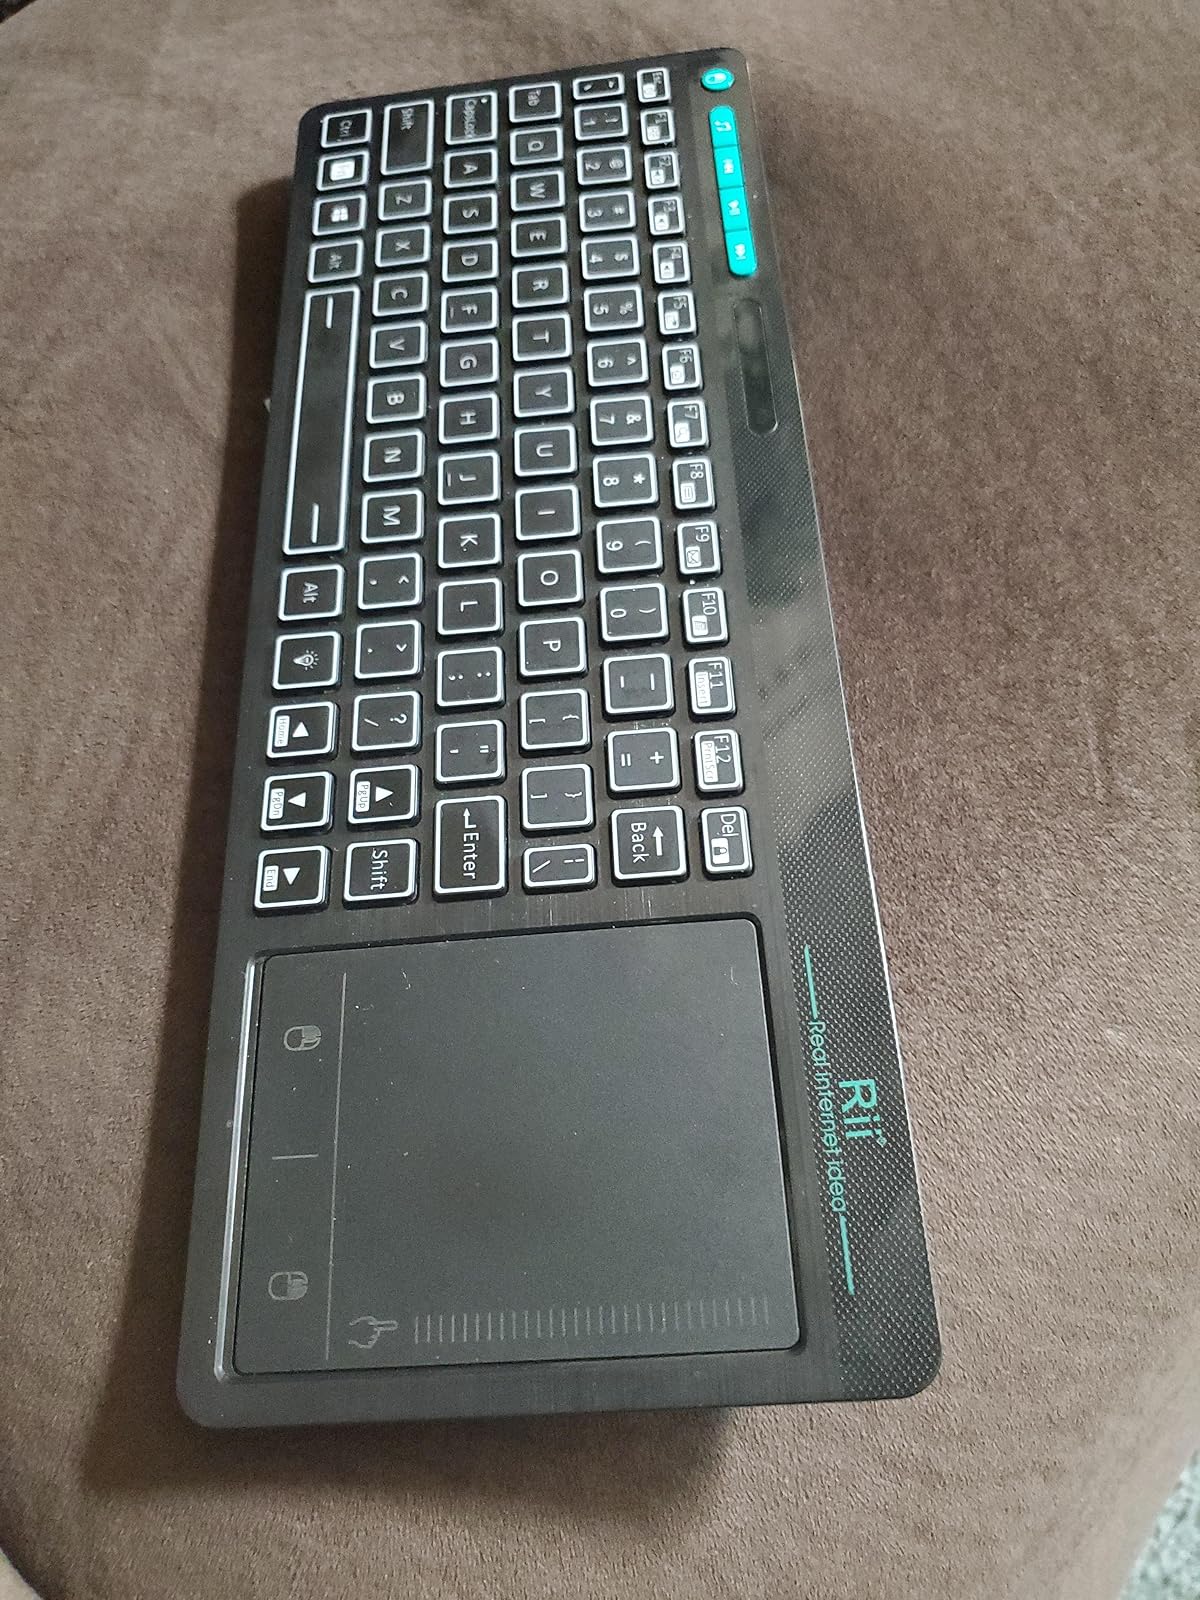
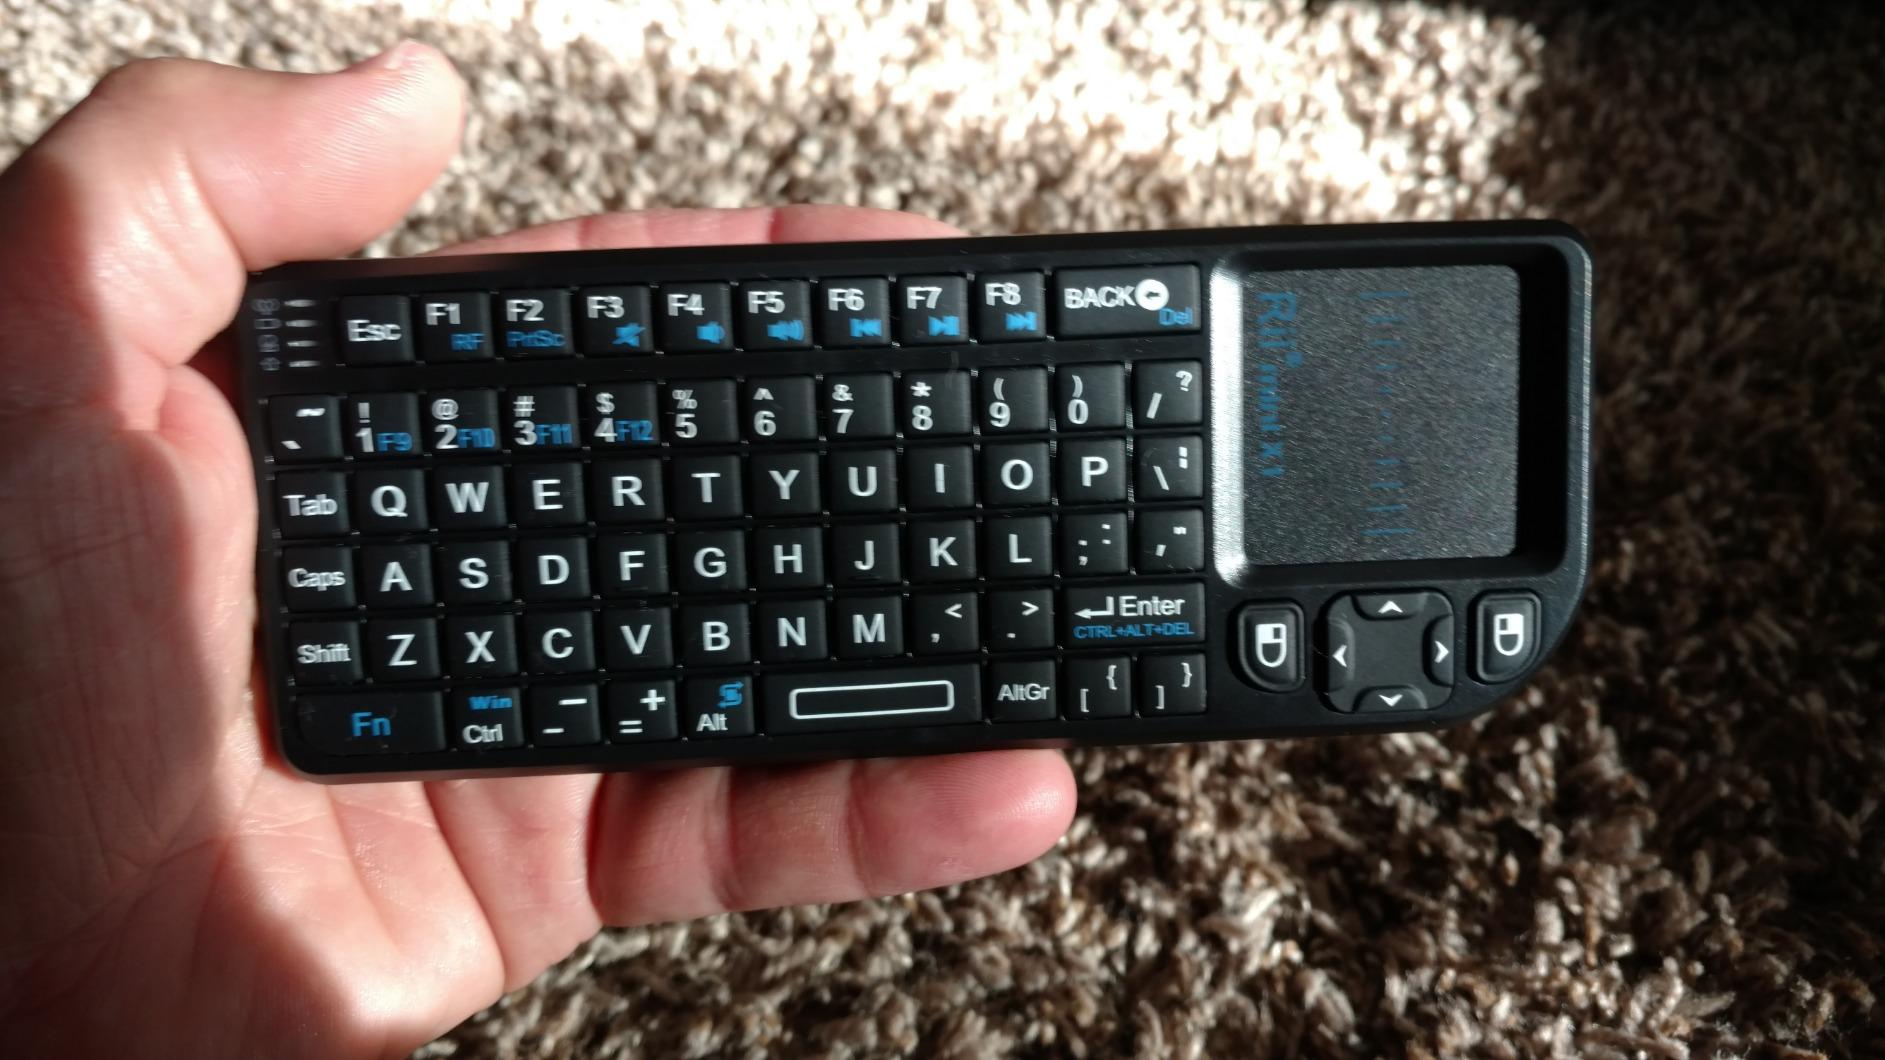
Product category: keyboard
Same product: no